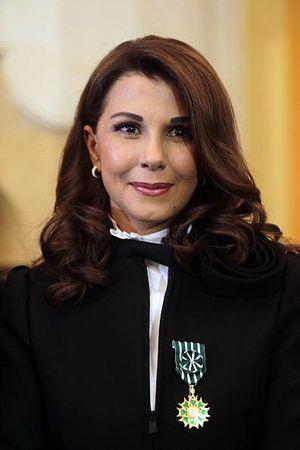
Majida El Roumi, née le 13 décembre 1956 à Kfarchima, est une chanteuse et compositrice libanaise.